Theiophytalia

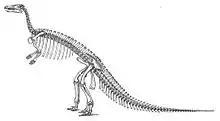
Historical skeletal restoration of "Camptosaurus" by O.C. Marsh, with skull based on remains now referred to "Theiophytalia".

In 1878, a student of Colorado College named James Kerr found a partial ornithopod skull at Garden of the Gods park in El Paso County, Colorado. The skull, YPM 1887, was referred by O.C. Marsh (affirmed by Gilmore, 1909), to whom the skull was given in 1886, as that of "Camptosaurus amplus". Gilmore used the skull to reconstruct the skull of "Camptosaurus" assuming that it came from the Morrison Formation. However, microscopic comparisons of thin-sections of the Mesozoic formations in the Garden of the Gods showed that the specimen actually came from the Lytle Member of the Purgatoire Formation; therefore, the skull was Early Cretaceous in age.